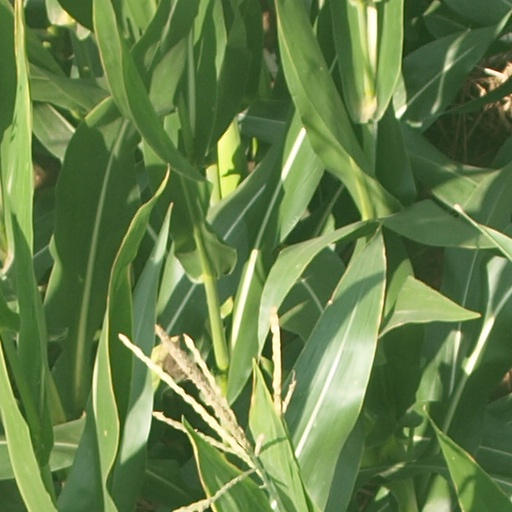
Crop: maize; corn